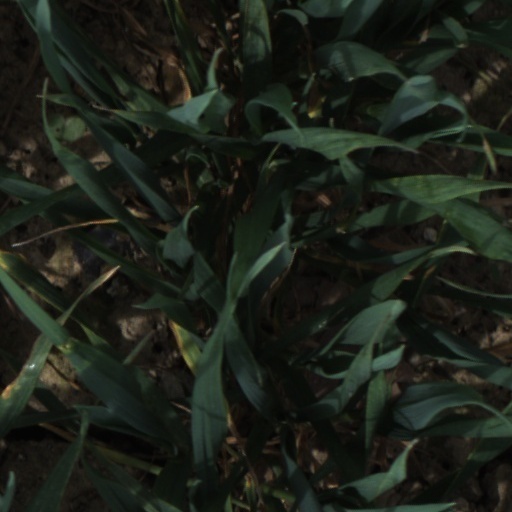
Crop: wheat